Abderrahmane Amalou

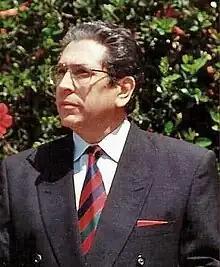

Abderrahmane Amalou (6 April 1938 – 19 November 2021) was a Moroccan academic, lawyer and politician. He served as Minister of Justice under the second government of Abdellatif Filali from 1995 to 1997.